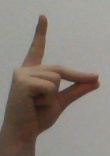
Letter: ta